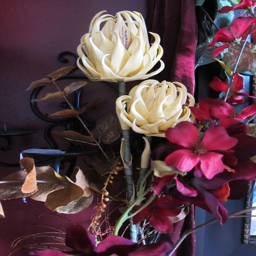
faux flowers add depth to places that can not handle real arrangements .